Multiview orthographic projection

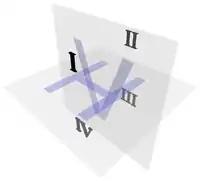
Gaspard Monge's four quadrants and two planes

Modern orthographic projection is derived from Gaspard Monge's descriptive geometry. Monge defined a reference system of two viewing planes, horizontal "H" ("ground") and vertical "V" ("backdrop"). These two planes intersect to partition 3D space into 4 quadrants, which he labeled: